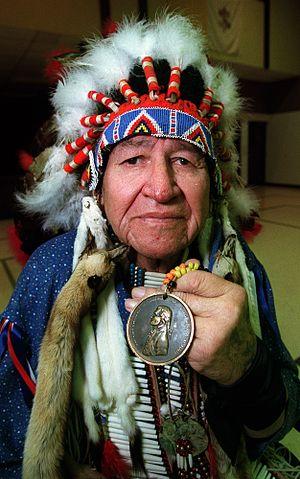
Cet article présente une chronologie de l’expédition de Lewis et Clark à travers le continent nord-américain.